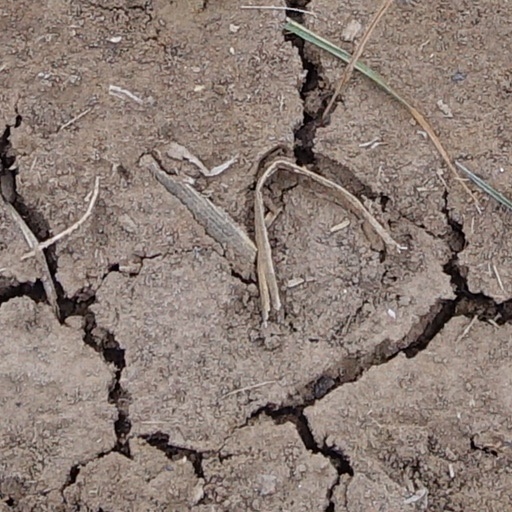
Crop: wheat